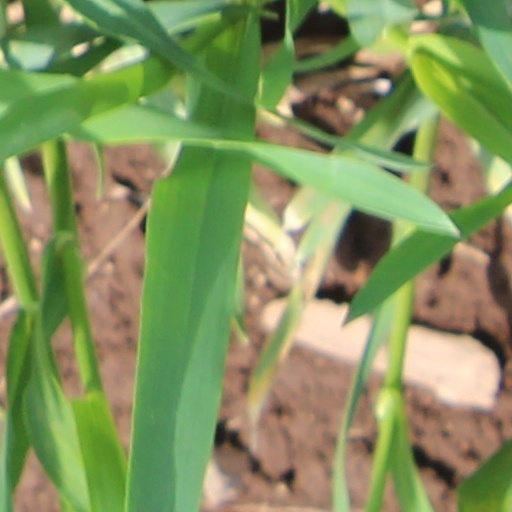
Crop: wheat